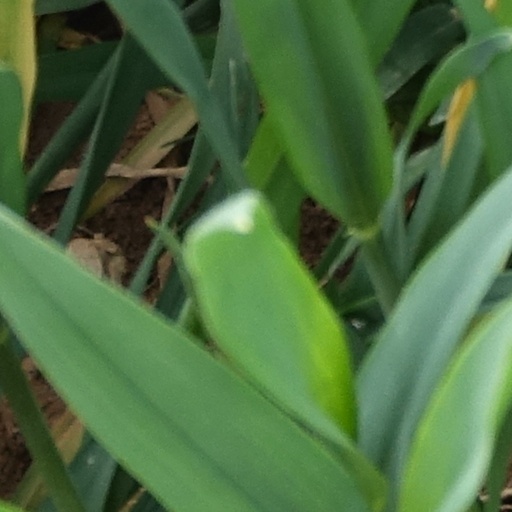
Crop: wheat